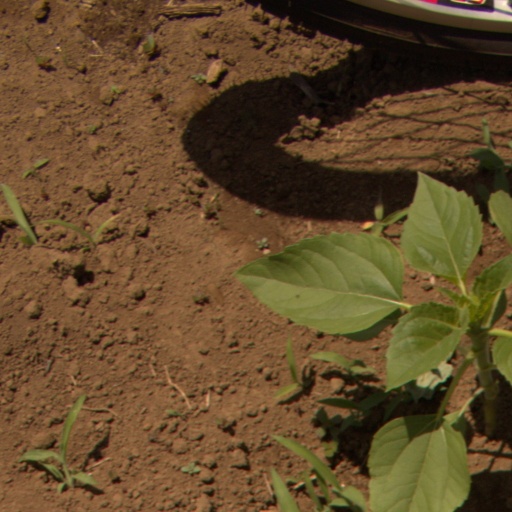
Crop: Jerusalem artichoke